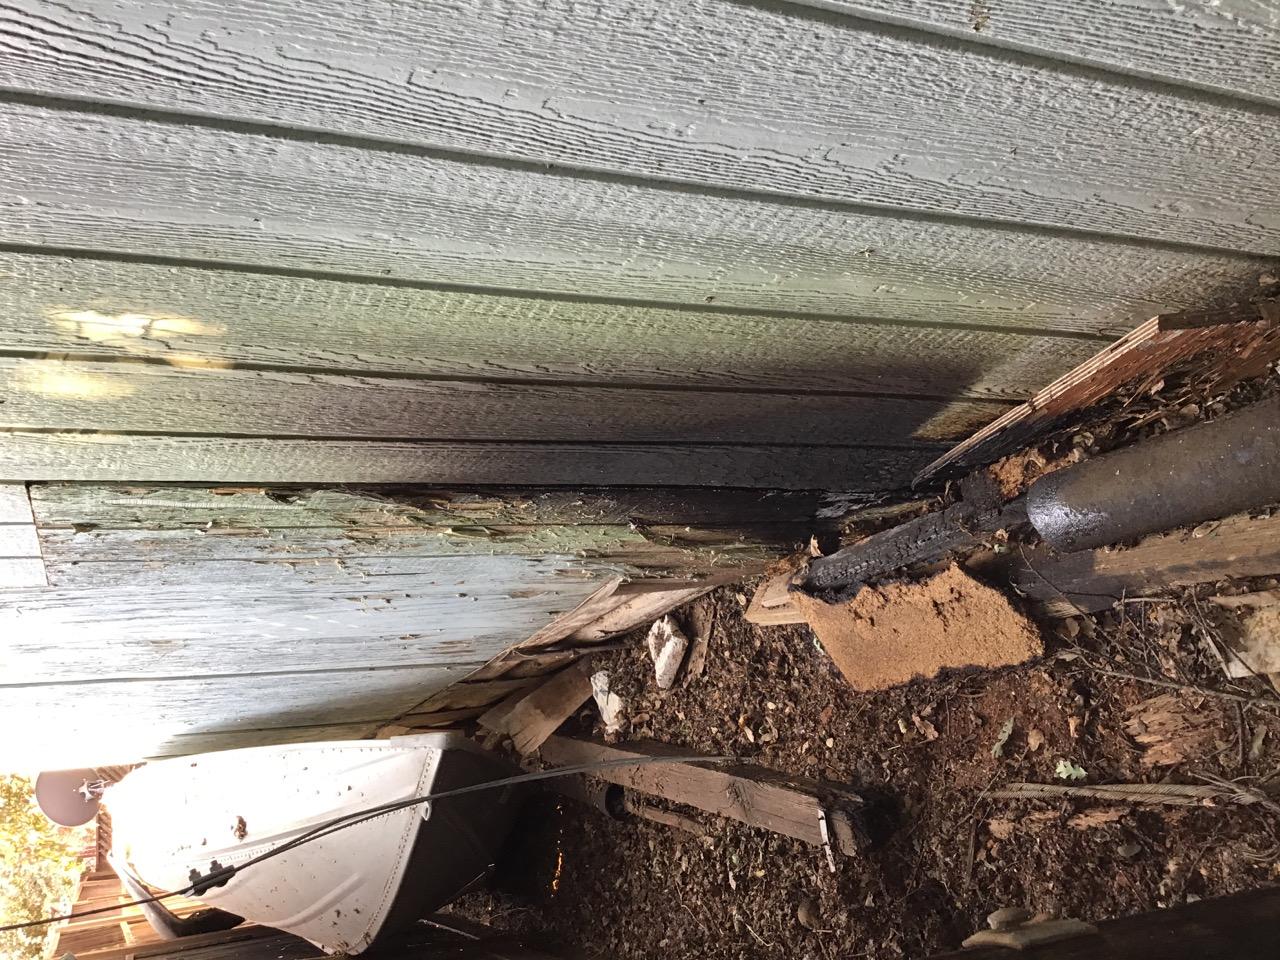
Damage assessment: affected